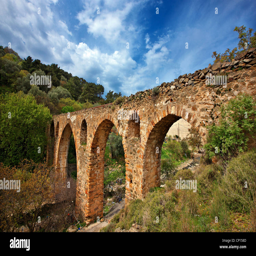
known as bridge , this is an aqueduct of the era , close to town